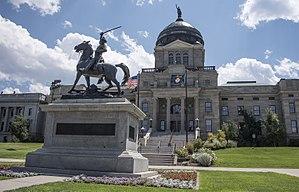
Le Capitole de l'État du Montana, construit entre 1899 et 1902 selon les plans des architectes Bell & Kent, est un bâtiment officiel américain qui se situe à Helena, capitale de l'État du Montana aux États-Unis. Il héberge la chambre des représentants et le sénat du Montana, en plus des bureaux des élus exécutifs, dont celui du gouverneur. Il est classé au Registre national des lieux historiques depuis 1981.